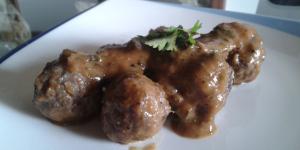
albondigas de carne molida en salsa de oregano